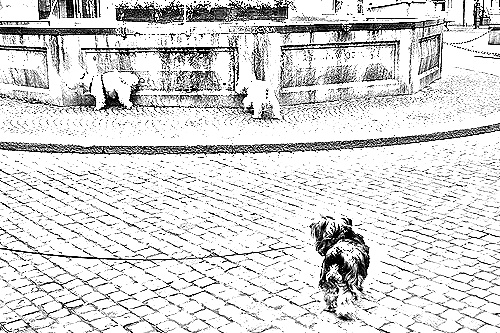
Portrait style: Sketch Portrait